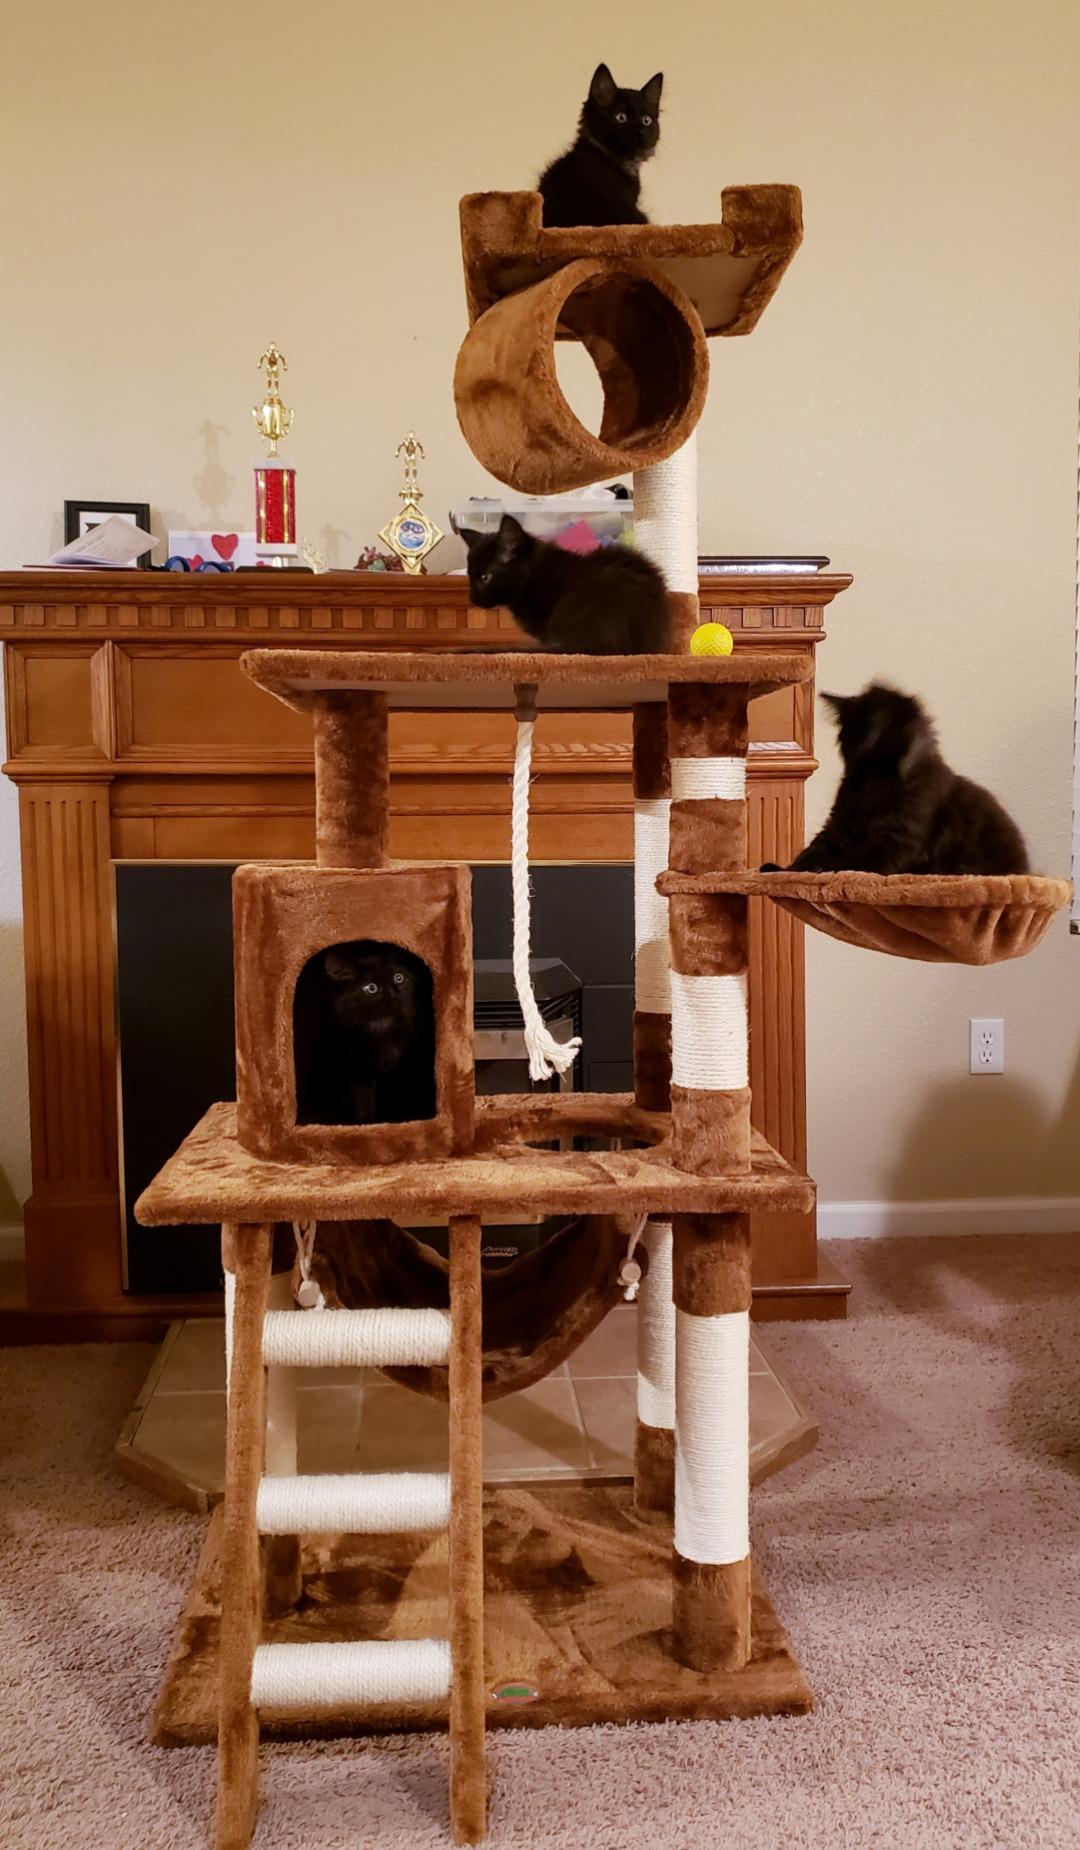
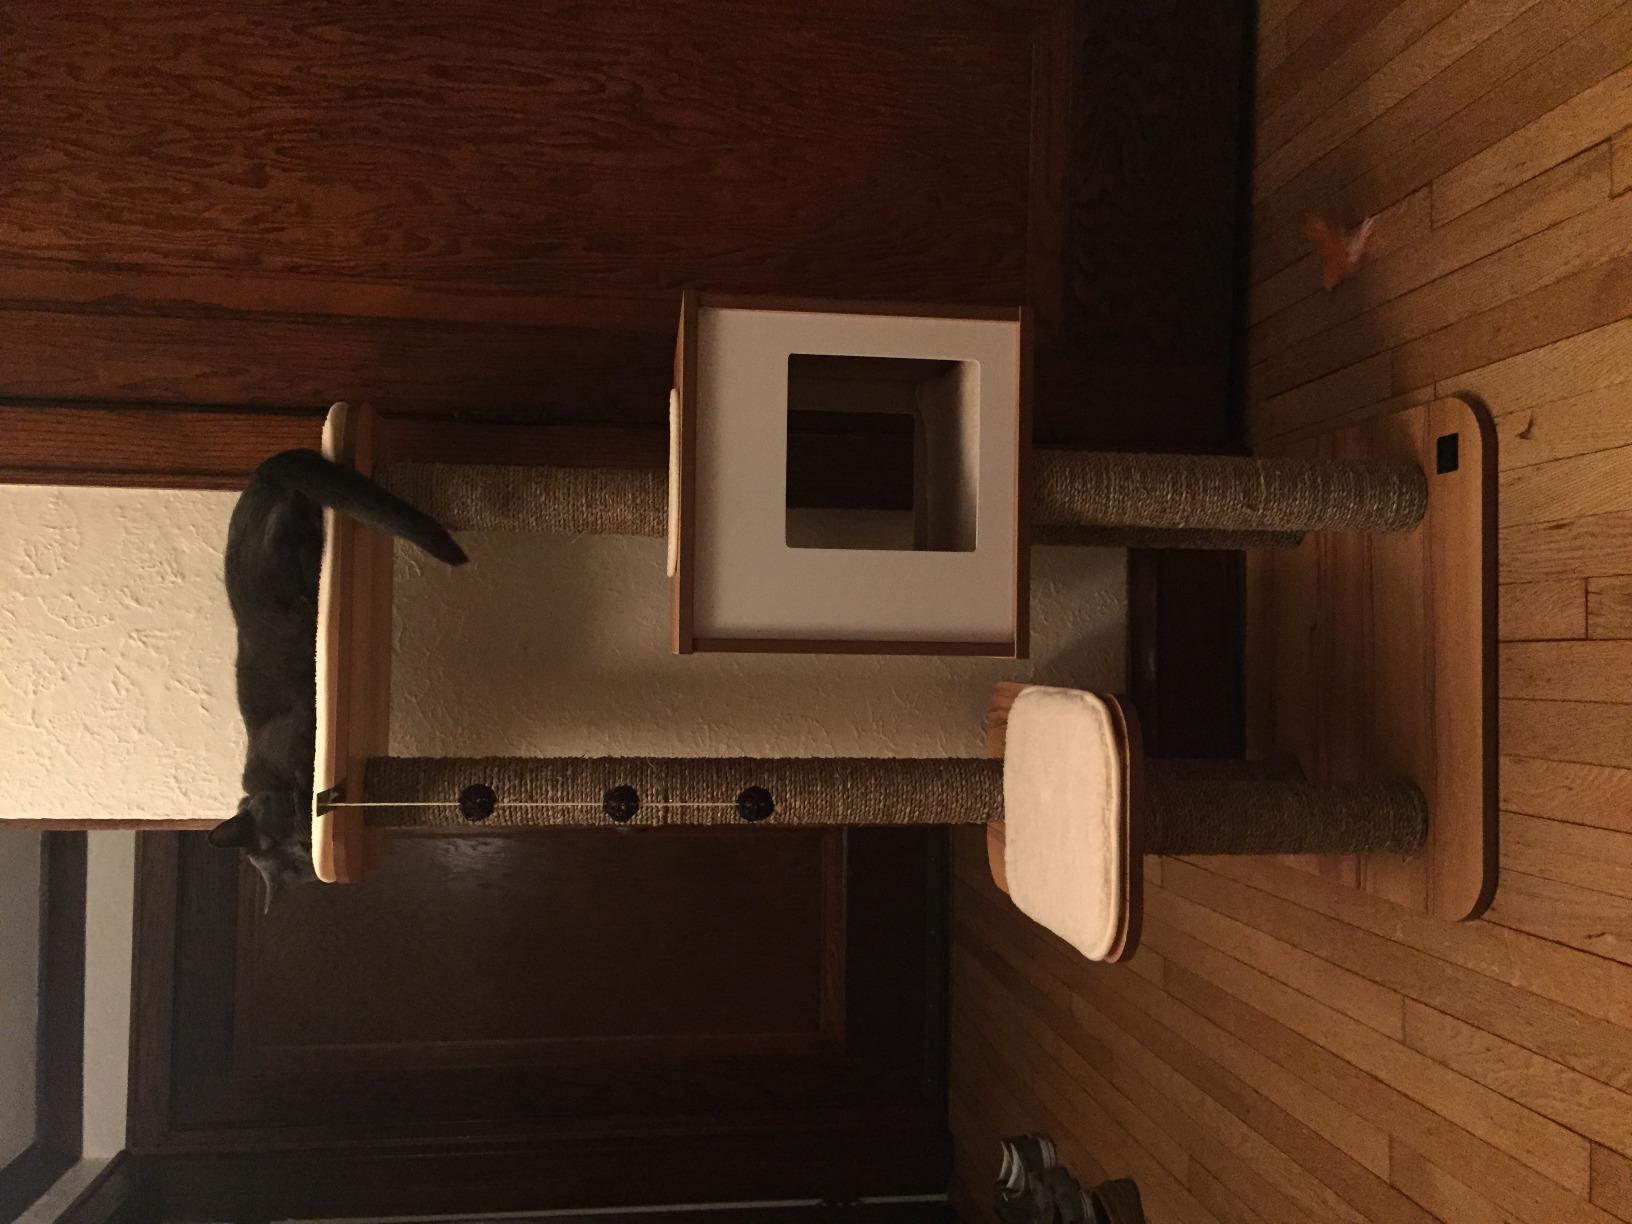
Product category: items_cat tree
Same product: no